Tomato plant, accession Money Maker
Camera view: vertical (180 deg); turntable rotation: 150 degrees
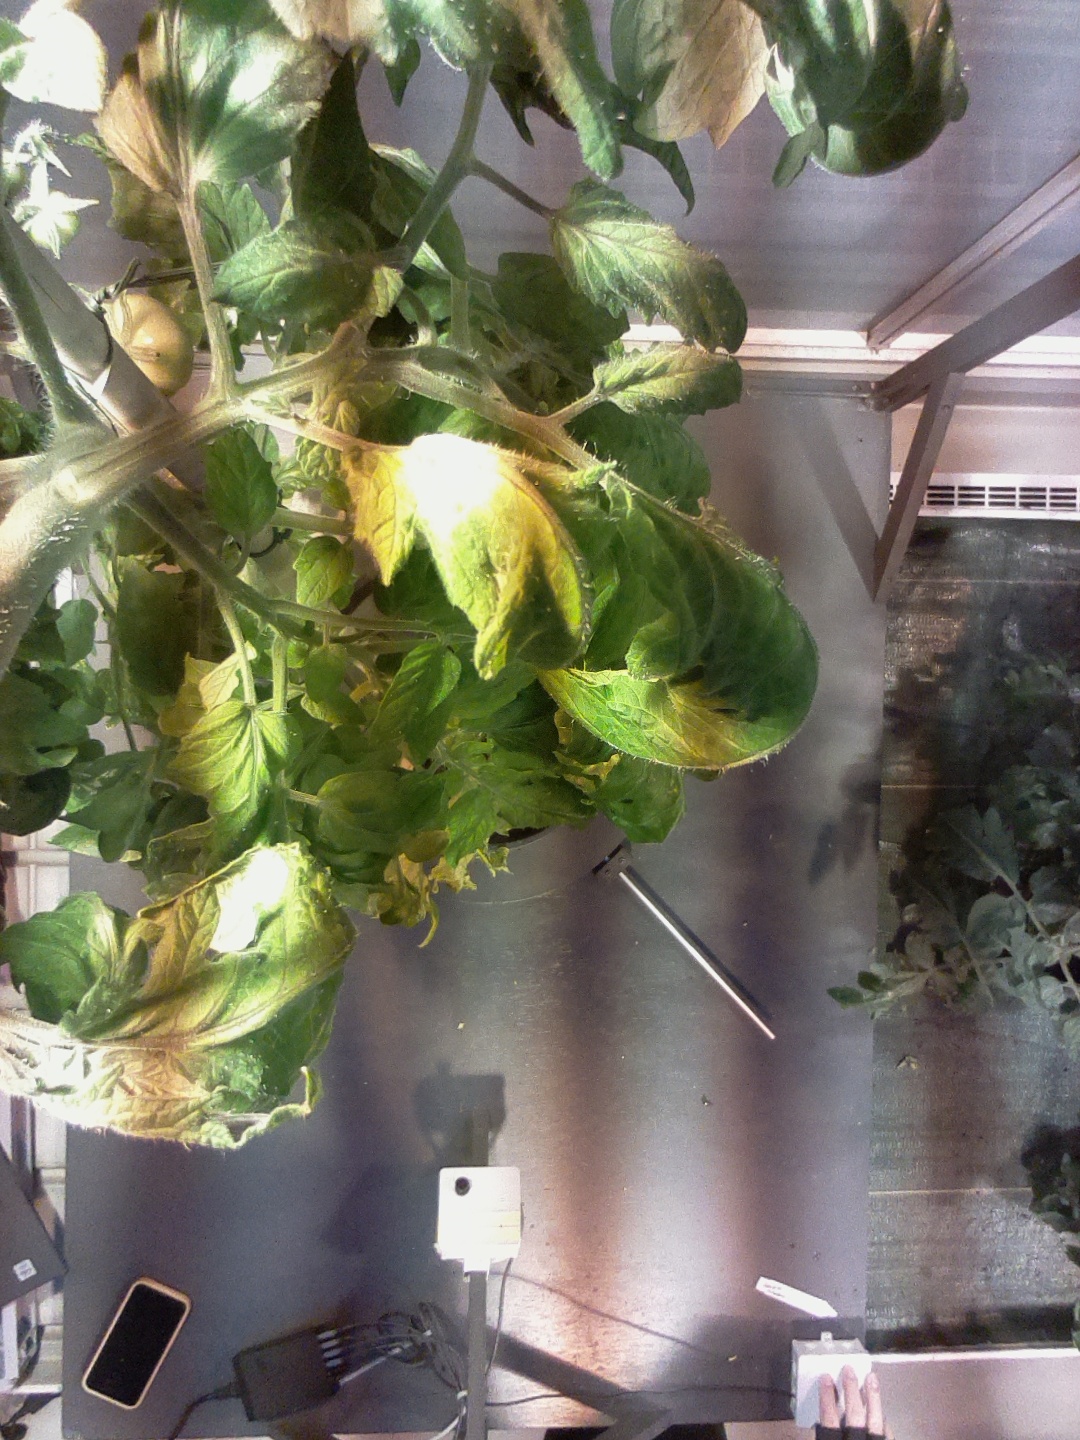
BBCH growth stage 73: 30%-40% of final fruit size